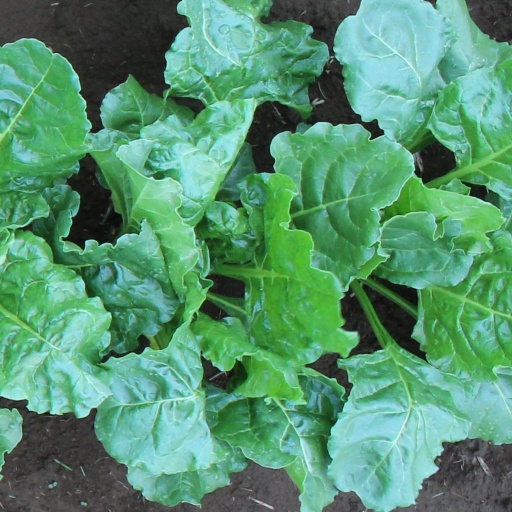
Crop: sugar beet